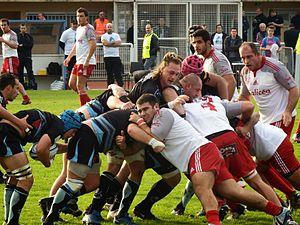
La saison 2014-2015 de l'Union sportive dacquoise est la onzième saison du club landais en seconde division du championnat de France, la sixième consécutive depuis son retour au sein de l'antichambre de l'élite du rugby à XV français. Cette saison est la troisième consécutive à lutter pour le maintien en division professionnelle.